Fire in the Mist

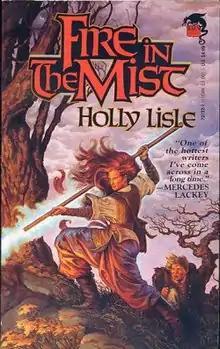
First edition

Fire in the Mist is a fantasy novel by Holly Lisle. It was published on August 1, 1992 by Baen. It was the winner of the Compton Crook Award.